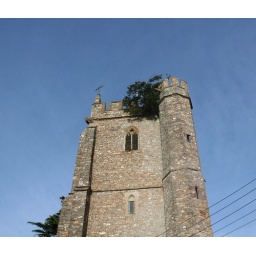
The old yew tree is well rooted at the top of the church tower, against the stair-turret.